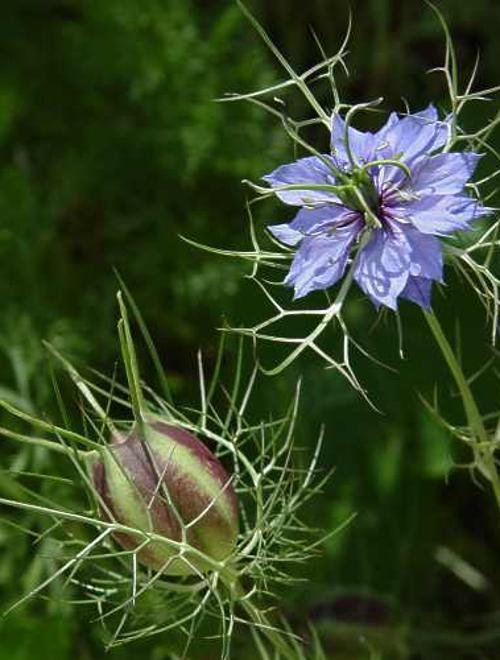
Label: love in the mist